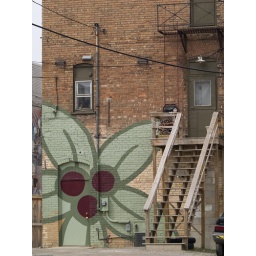
Artwork on the back of the building with the street address of 212 S Washington in Downtown Saginaw, MI